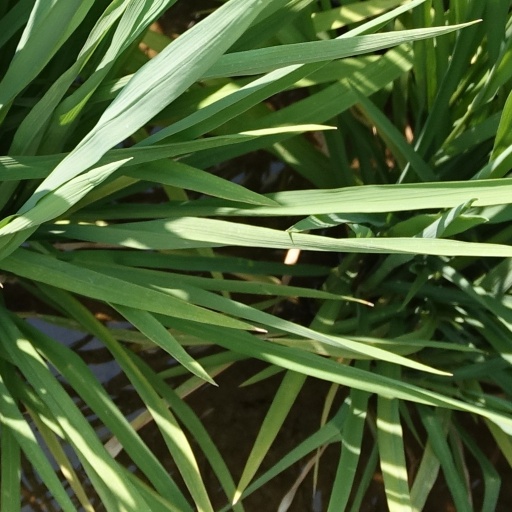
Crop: rice